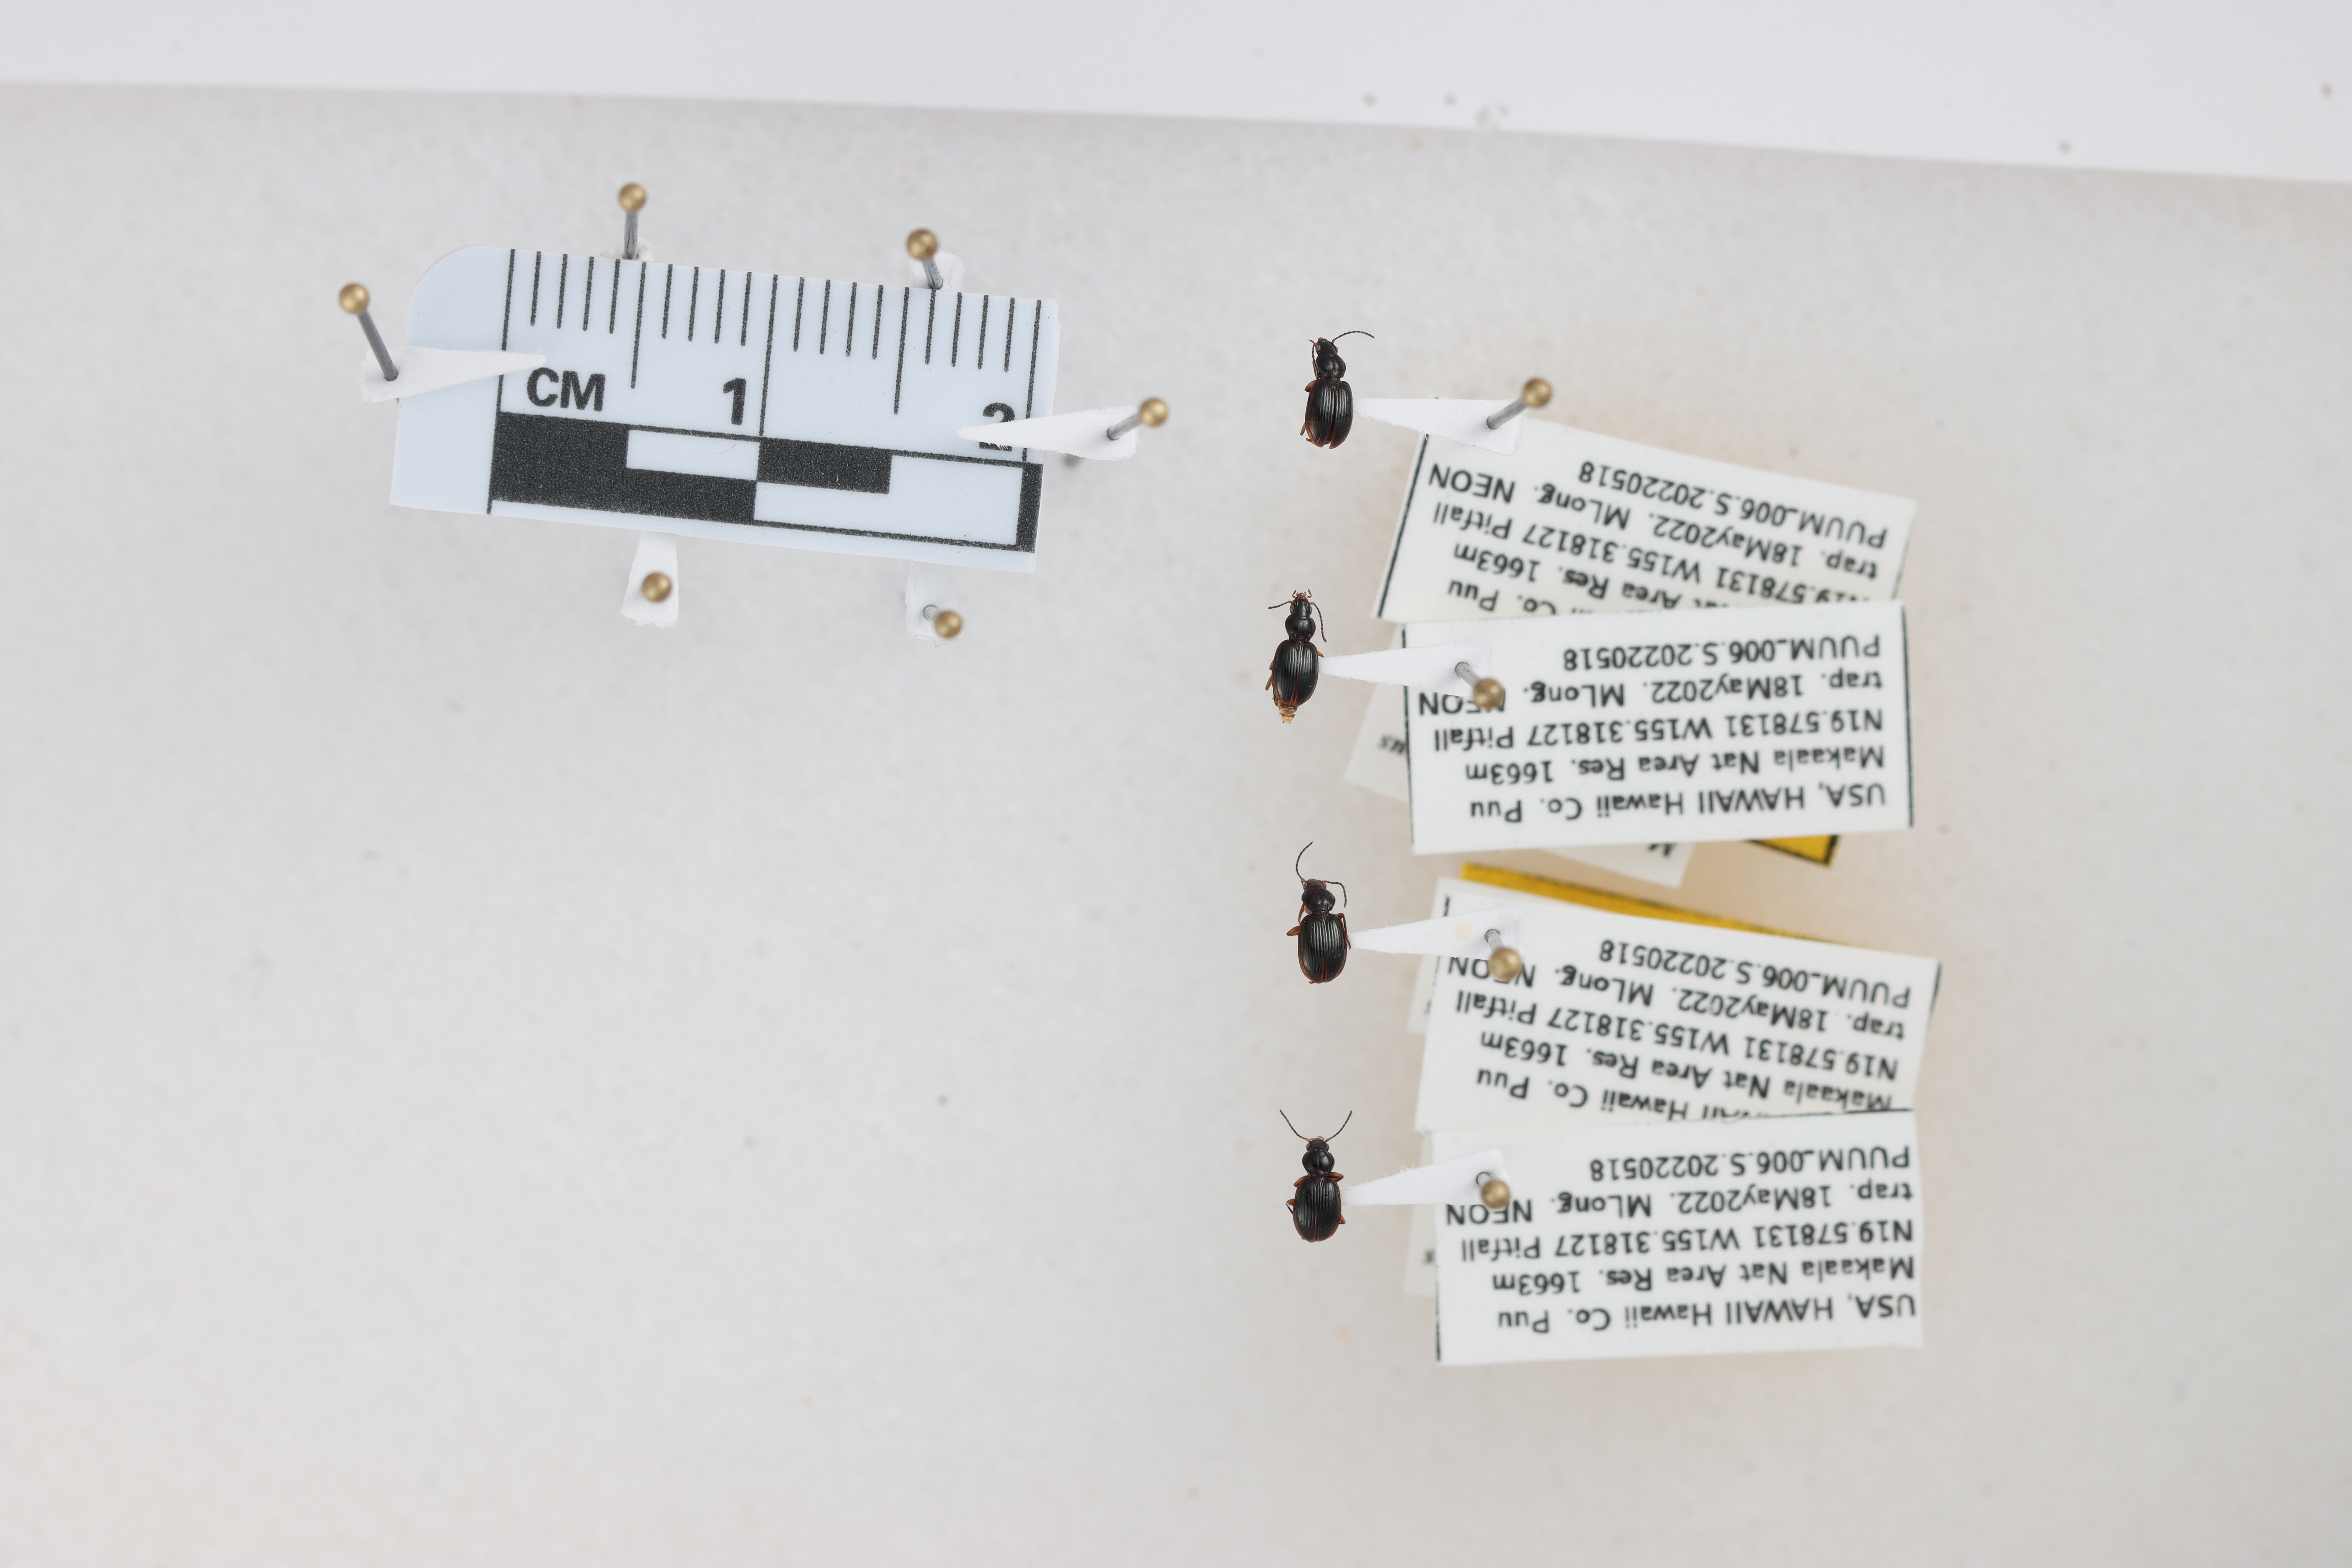
Beetle 1 — elytra length: 0.257 cm, elytra max width: 0.169 cm, basal pronotum width: 0.075 cm

Beetle 2 — elytra length: 0.239 cm, elytra max width: 0.172 cm, basal pronotum width: 0.073 cm

Beetle 3 — elytra length: 0.263 cm, elytra max width: 0.182 cm, basal pronotum width: 0.089 cm

Beetle 4 — elytra length: 0.244 cm, elytra max width: 0.18 cm, basal pronotum width: 0.086 cm